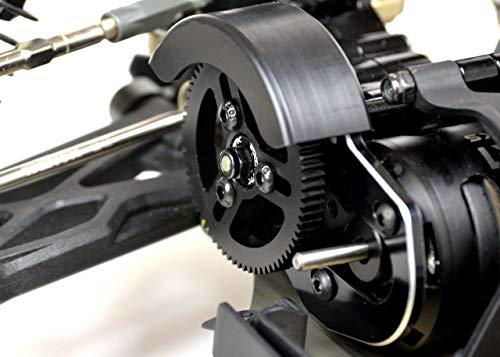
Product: Exotek 1726Blk Flite Direct Spur Mount, Ultra Light, for B6, 22, and RB6 Series Buggies and Trucks (Black)
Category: Toys & Games | Hobbies | Remote & App Controlled Vehicles & Parts | Remote & App Controlled Vehicle Parts
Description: Extra light slipper Eliminator Spur gear mounting hub for B6 Series, 22 Series and RB6 series buggies and trucks.
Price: $14.38
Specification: ProductDimensions:5.2x3x0.4inches|ItemWeight:0.32ounces|ShippingWeight:1.76ounces(Viewshippingratesandpolicies)|ASIN:B073DB3LX6|Itemmodelnumber:EXO1726BLK|Manufacturerrecommendedage:16-16years